Frédéric Joliot-Curie

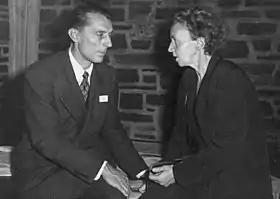
The Joliot-Curies in the 1940s

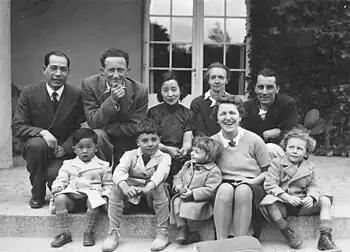
The Joliot-Curies, Biquards and Wangs in summer 1941

Frédéric and Irène hyphenated their surnames to Joliot-Curie after they married on 4 October 1926 in Paris, France, although their daughter has said, "Many people used to name my parents Joliot-Curie, but they signed their scientific papers Irène Curie and Frédéric Joliot".